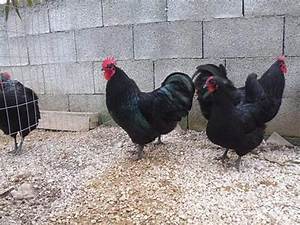
Label: chicken